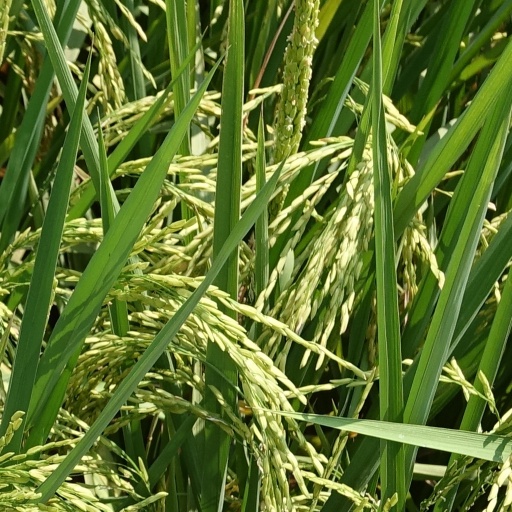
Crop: rice